Sirindhorna

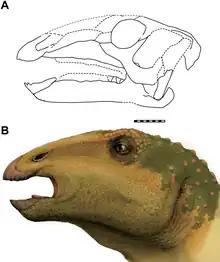
A: skull diagram B: life restoration

In 2007, the Fukui Prefectural Dinosaur Museum (FPDM) approached the Northeastern Research Institute of Petrified Woods and Mineral Resources, Nakhon Ratchasima Rajabhat University (NRRU) and associated Khorat Fossil Museum on the possibility of a collaboration. The motivation for such an effort was because of the similar age of rocks in Suranaree Subdistrict, Nakhon Ratchasima Province, Thailand and Katsuayama, Fukui Prefecture, Japan. Similar dinosaurs are known from the formations of both locales, and so the researchers wanted to collaborate in research to be able to more deeply compare the prehistory of both countries. The collaboration was approved as the Japan-Thailand Dinosaur Project (JTDP), and this contributed to the basis of the founding of the Asia Dinosaur Association in 2013, by which time over 30,000 fossils had been found by the joint effort.